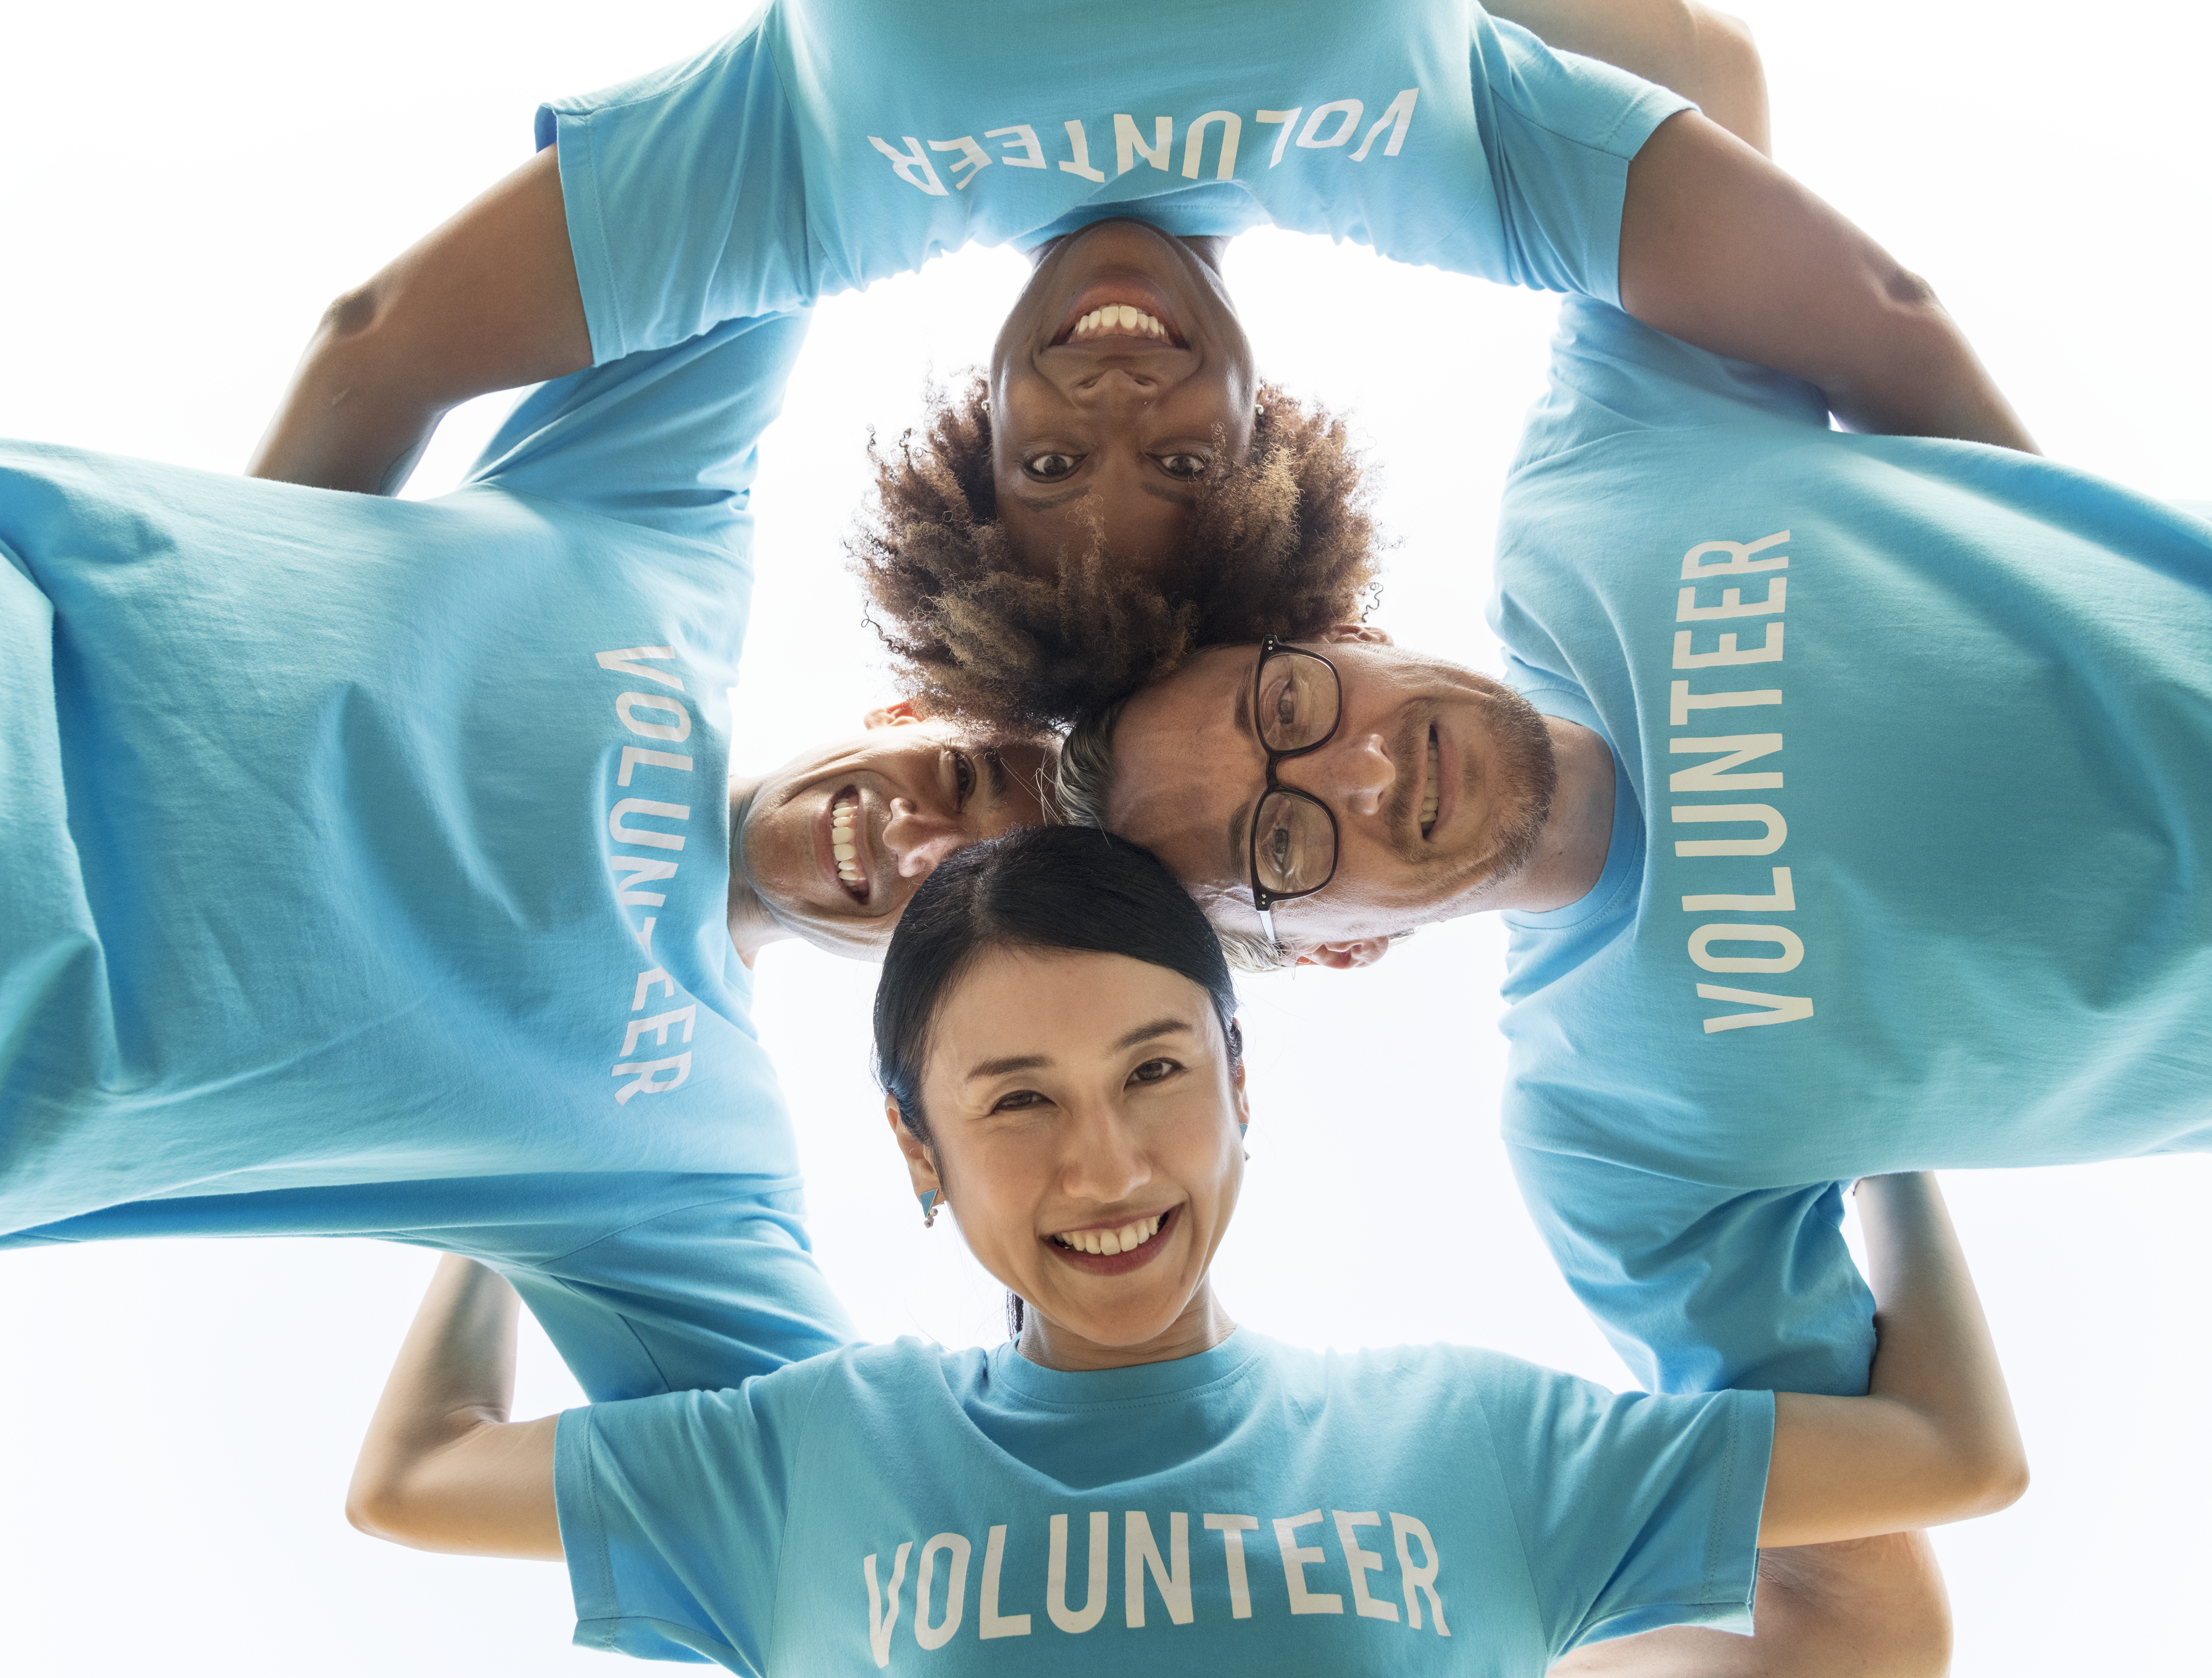
adult, african, african american, african descent, afro, american, arms around, asian, black, blue, caucasian, charity, cheerful, chinese, community, community service, diverse, donation, european, friends, friendship, group, happiness, help, humanity, japanese, korean, man, moral, ngo, non profit, organization, outdoors, participation, partnership, people, selfless, sky, smiling, staff, support, team, team building, teamwork, together, unity, voluntary, volunteer, volunteering, volunteers, westerner, woman, product, fun, leisure, t shirt, sportswear, sports